Sierra Minera de Cartagena-La Unión

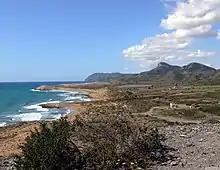
View of the natural park of Calblanque.

With the opening of mining deposits in the 19th century, thousands of Andalusian workers, especially from the provinces of Granada and Almería, migrated to Cartagena and La Unión to work in the mines. With them, flamenco singing also arrived in the area. From the malagueña, the granaína and the taranto de Almería, heirs of the fandango, brought by the Andalusian workers and their contact with the local fandangos, the so-called "cantes minero-levantinos" were born. The most outstanding are: